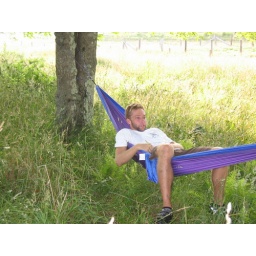
Floyd County sleeping in field across street from linda's